Max-flow min-cut theorem

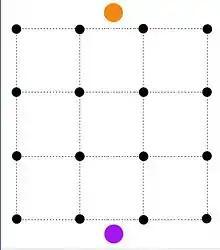
Each black node denotes a pixel.

In the image segmentation problem, there are pixels. Each pixel can be assigned a foreground value or a background value . There is a penalty of if pixels are adjacent and have different assignments. The problem is to assign pixels to foreground or background such that the sum of their values minus the penalties is maximum.